HMS Terror (1813)

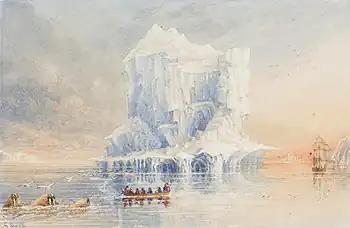
A painting by Admiral Sir George Back showing HMS "Terror" anchored near a cathedral-like iceberg in the waters around Baffin Island

In 1836, command of "Terror" was given to Captain George Back for an Arctic expedition to Hudson Bay. The expedition aimed to enter Repulse Bay, where it would send out landing parties to ascertain whether the Boothia Peninsula was an island or a peninsula. "Terror" was trapped by ice near Southampton Island, and did not reach Repulse Bay. At one point, the ice forced her up the face of a cliff. She was trapped in the ice for ten months. In the spring of 1837, an encounter with an iceberg further damaged the ship. She nearly sank on her return journey across the Atlantic, and was in a sinking condition by the time Back sailed her into Lough Swilly, before beaching her at Rathmullan, Co. Donegal, Ireland on 21 September.